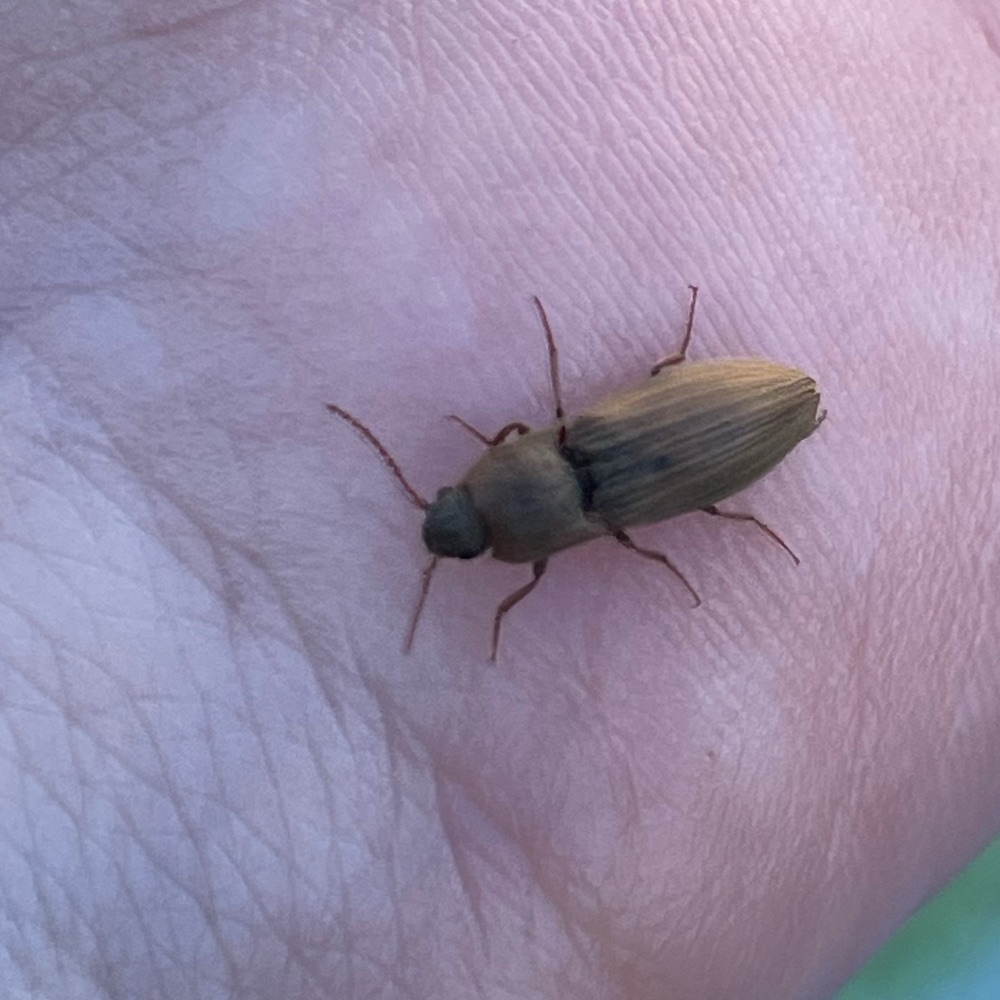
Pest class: clickbeetles_wireworms